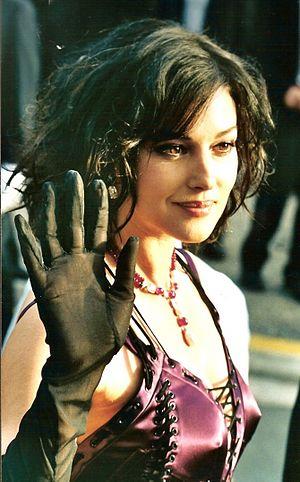
Monica Bellucci
Astérix et Obélix : Mission Cléopâtre est un film franco-allemand réalisé par Alain Chabat, sorti en 2002. Il s'agit d'une adaptation de la bande dessinée Astérix et Cléopâtre de René Goscinny et Albert Uderzo.